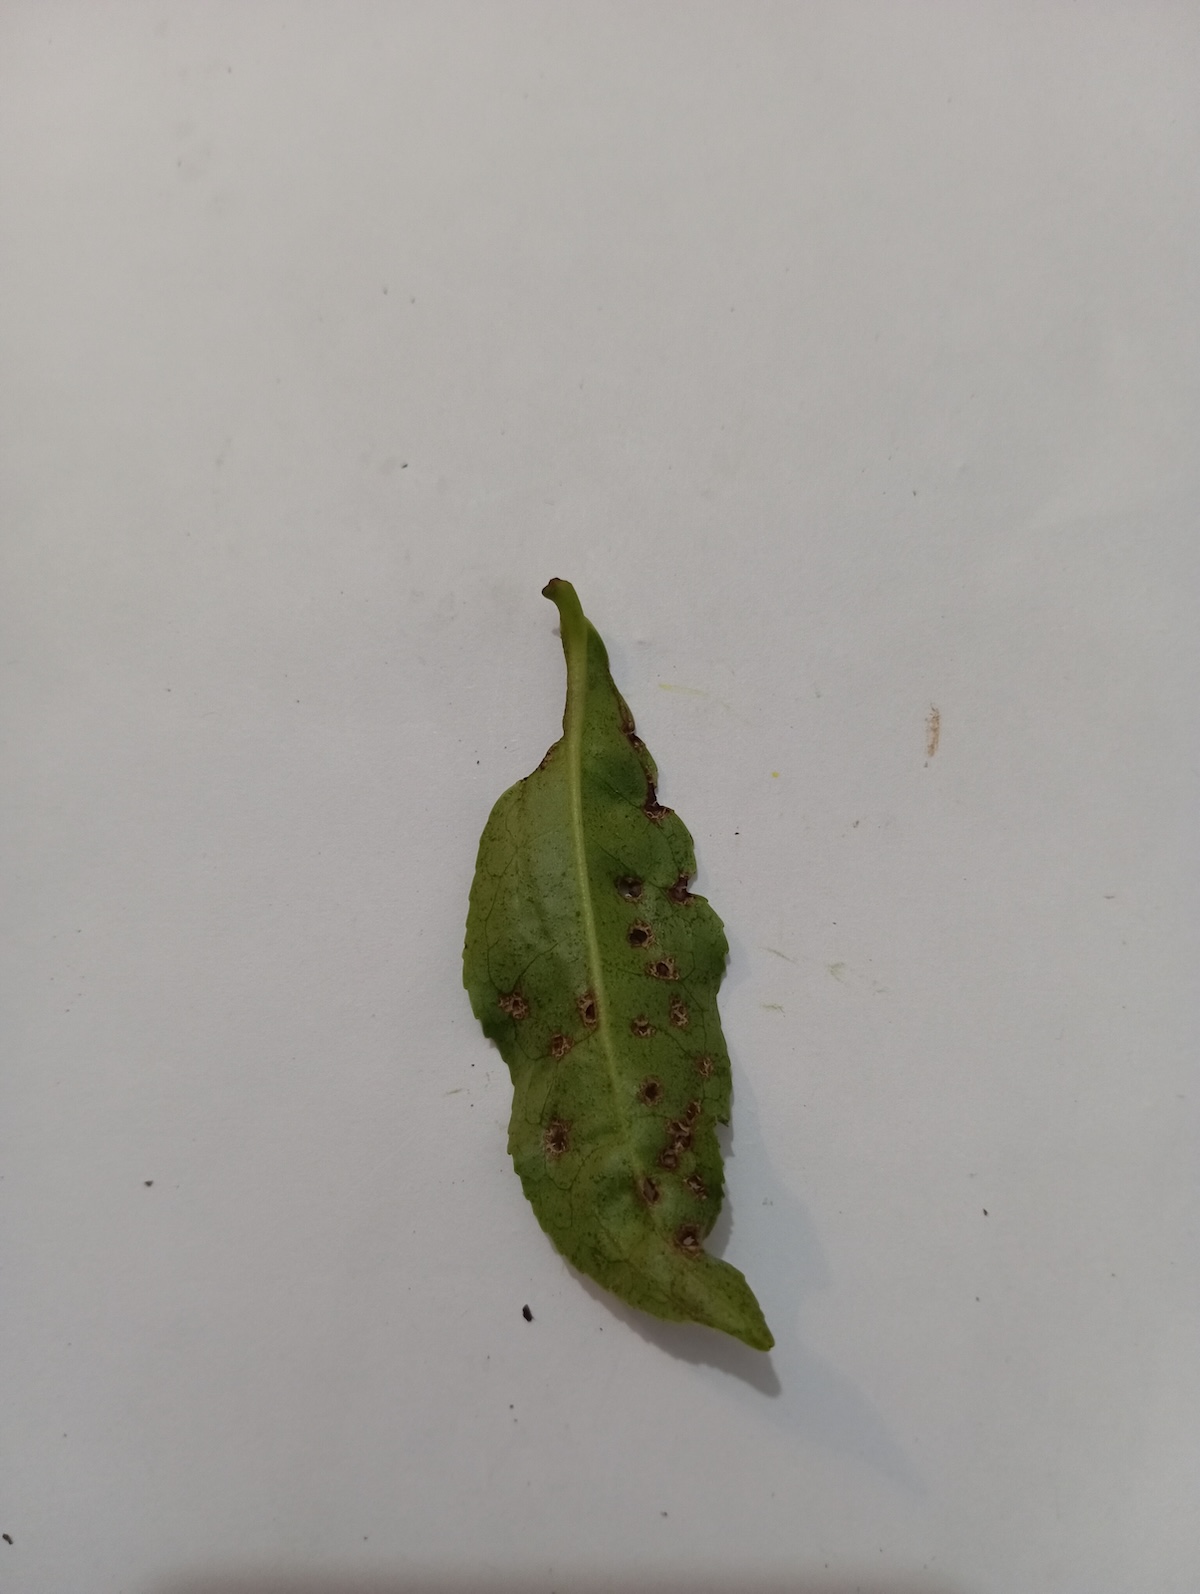
Label: Green mirid bug